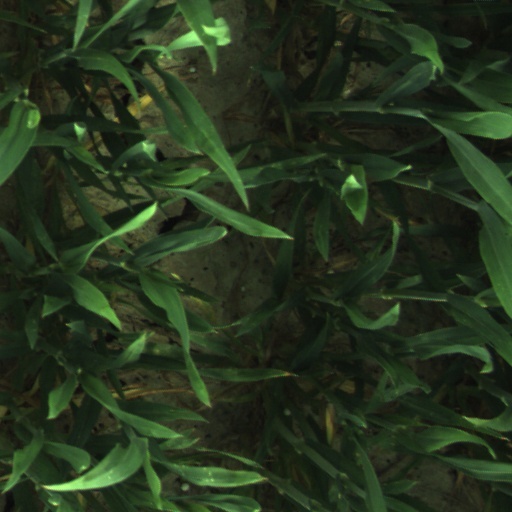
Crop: wheat